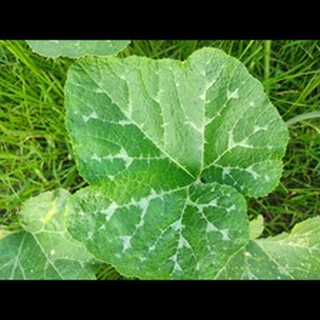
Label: pumpkin_bacterial_leaf_spot